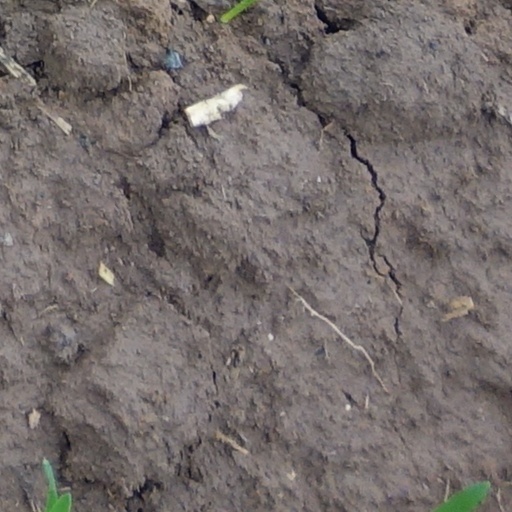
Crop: wheat